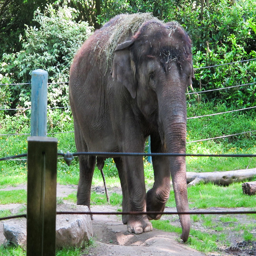
An elephant standing on rocks and grass next to a fence.
The elephant walks toward the rope perimeter fence.
An elephant with hay on its back walking towards a wire fence.
An elephant walks around a fenced area with grass.
An elephant stands in an enclosure near a fence.